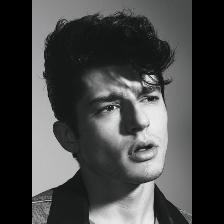
Label: Human